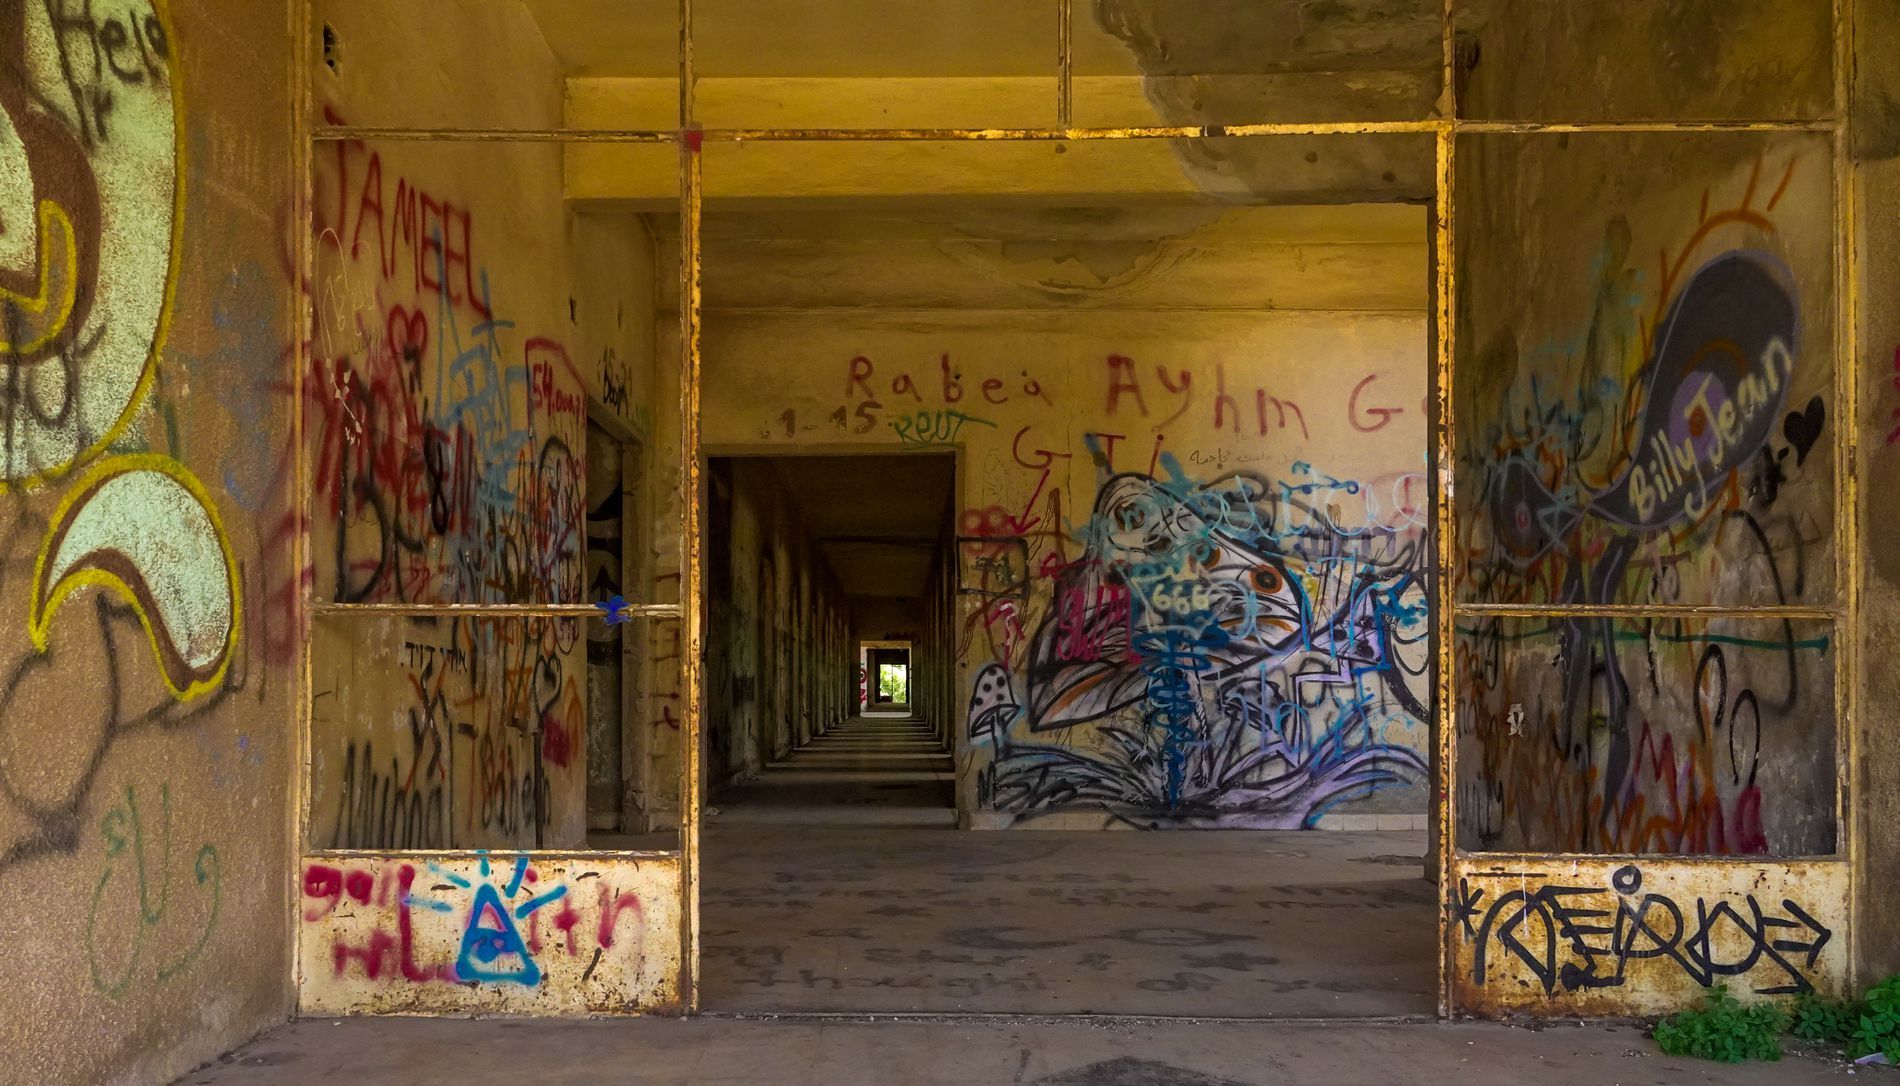
Graffiti corridor
This image shows a long, narrow hallway in an abandoned building covered in colorful graffiti. The walls and door frames are heavily tagged with names, symbols, and drawings. you can see the hallway stretch into the distance with a bright patch of greenery visible at the far end. a small vegetation on the right bottom corner.
An eye level shot, this landscape photograph captures an abandoned, graffiti covered hallway that stretches into the distance. The mood is urban and slightly depressing. The corridor evokes rebellion and time's passage mixed with creativity and urban expression. This is urban exploration photography highlighting graffiti stories. The color palette features muted yellows and beige from aged walls contrasted with vibrant spray paint in blues, reds, purples, and greens. Natural lighting from the corridor's end casts soft illumination.
Labels: Art, Painting, Mural, Architecture, Building, Wall, Corridor, Indoors, Graffiti, Face, Head, Person, Floor, Flooring, Crypt, vegetation, outdoors, Walls
Camera: SONY DSC-RX10M4
Lens: 8.8-220.0 mm f/2.4-4.0
Aperture: F4
Exposure: 1/640 sec
ISO: 1250
Focal length: 8.8 mm